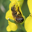
Label: bee